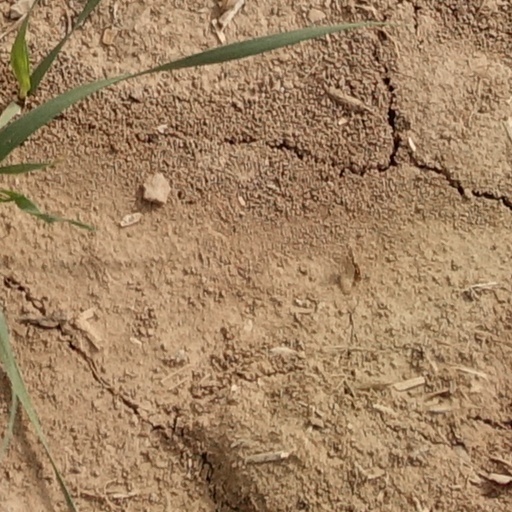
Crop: wheat